Reg Groom

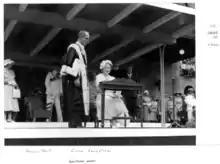
Her Majesty Queen Elizabeth The Queen Mother and Lord Mayor Groom, Brisbane, February 1958

Following electoral defeat, Groom was knighted in 1961 and returned to a career in accountancy and business. As well as running his own accountancy firm, during the 1960s and 1970s he served as chairman of Mount Isa Mines, P&O Australia and the Commonwealth Bank, amongst others.